2021 Toronto Blue Jays season

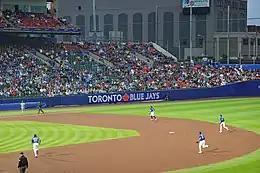
The Blue Jays playing a home game at Sahlen Field in Buffalo, New York in July 2021

The 2021 Major League Baseball draft began on July 11. The draft was shortened to 20 rounds for the 2021 season due to the ongoing COVID-19 pandemic. The Blue Jays forfeited their second round selection due to signing George Springer during the offseason.